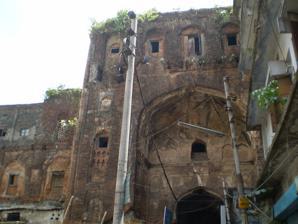
Building: Bara Katra
Country: Bangladesh
Year built: 1646
Historical and architectural monument in Dhaka, Bangladesh Bara Katra বড় কাটরা Ruins of Bara Katra in 2008 Location Dhaka Type Mughal building Material Brick Beginning date 1644 Completion date 1646 Bara Katra ( Bengali : বড় কাটরা ; lit. ' Great Caravanserai ' ) is one of the oldest historical and architectural monuments in Dhaka . The word Katra may have originated from Arabic word Katara which means colonnaded building. 'Katra/ katara' in Arabic and Persian means 'Caravan (Karwan) Sarai' or simply a 'Sarai'. It is a palatial building dating to the reign of the Mughal dynasty in the Bengal region. It is situated to the south of Chowk Bazaar close to the north bank of the river Buriganga . It was partially demolished in 2022. History 1823 etching of Bara Katra by Sir Charles D'Oyly 1870 photograph of Bara Katra 1975 view of Bara Katra from the south Bara Katra was built between 1644 and 1646 AD by Mir Abul Qasim, the diwan (chief revenue official) of Mughal prince Shah Shuja . It was intended to be Shah Shuja's residence, but Shah Shuja endowed it to Mir Abul Qasem. Less than half of the structure remains, and it is in disrepair. The Department of Archaeology has been unable to take charge of the monument owing to litigation and resistance from its owners. The owners have altered the original building and encroached upon it with new construction. Abul Qasim al-Husaini at-Tabtaba as-Simnani built this edifice, endowing it with twenty-two shops, attached to it, on the rightful and lawful condition that the officials in charge of the endowment would expend the income derived from them upon the repairs of the building and upon the poor and that they should not take any rent from any deserving person alighting therein, so that the pious act may reflect upon the monarch in this world and that they should not act contrariwise, or else they would be called to account on the Day of Retribution. — An inscription composed by Mughal poet Sa'ad-uddin Muhammad Shirazi Architecture The building follows the traditional pattern of Central Asian caravanserais and is embellished as per Mughal architecture . Originally it enclosed a quadrangular courtyard. A reconstructed model of the Bara Katra The southern wing extends 67.97 metres (223.0 ft), and fronted on the Buriganga River. In the middle is an entrance set in a three-storeyed projected bay. The gateway has an arched alcove that rises to the second story, above which are the windows of the third storey. The arched main entrance is in the centre of the alcove. The underside of the alcove, spandrels , and surrounding walls are decorated with plastered panels exhibiting a variety of forms, including four-centered, cusped, horseshoe, and flat arches. The main portion of the wing is two-storeyed and bookended by tall projected octagonal towers. The northern wing was similar, but with a less elaborate gate. The east and west wings were single storey and about 70.10 metres (230.0 ft) long. In the 19th century, Orientalist James Atkinson described the building as "a stupendous pile of grand and beautiful architecture". The southern entrance leads to a guardroom, then an octagonal domed hall (the ceiling of which is plastered and decorated with net-patters and foliage designs), and finally to the courtyard. On the ground floor of the southern wing, there are five vaulted rooms to either side of the gateway. On the upper floor, living chambers open off of a corridor. Shops and living quarters surrounded the courtyard on all four sides. Cultural significance During the Mughal period, Dhaka was a port city. Large merchant ship could enter into the Buriganga river. This was the major trading connection between Indonesia and Dhaka. So, it was a major hub for import and export. Bara Katra was mainly used for customs clearance and resting space for merchants and travelers. This type of Caravan Sarai which consists of so many functions and features which makes it the most unique worldwide. This increases the value of  architectural and cultural heritage of Bangladesh. See also Choto Katra Lalbagh Fort List of archaeological sites in Bangladesh References